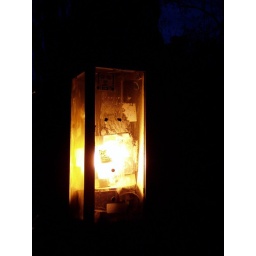
light bulb in glass box in wall, Goldsmiths